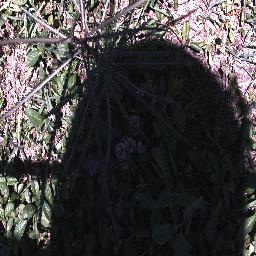
Label: parkinsonia